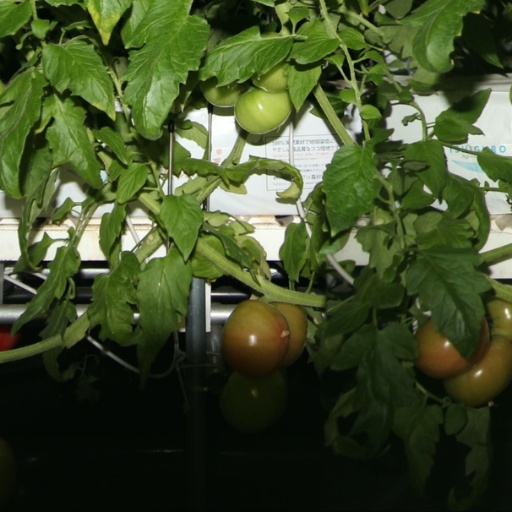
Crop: tomato